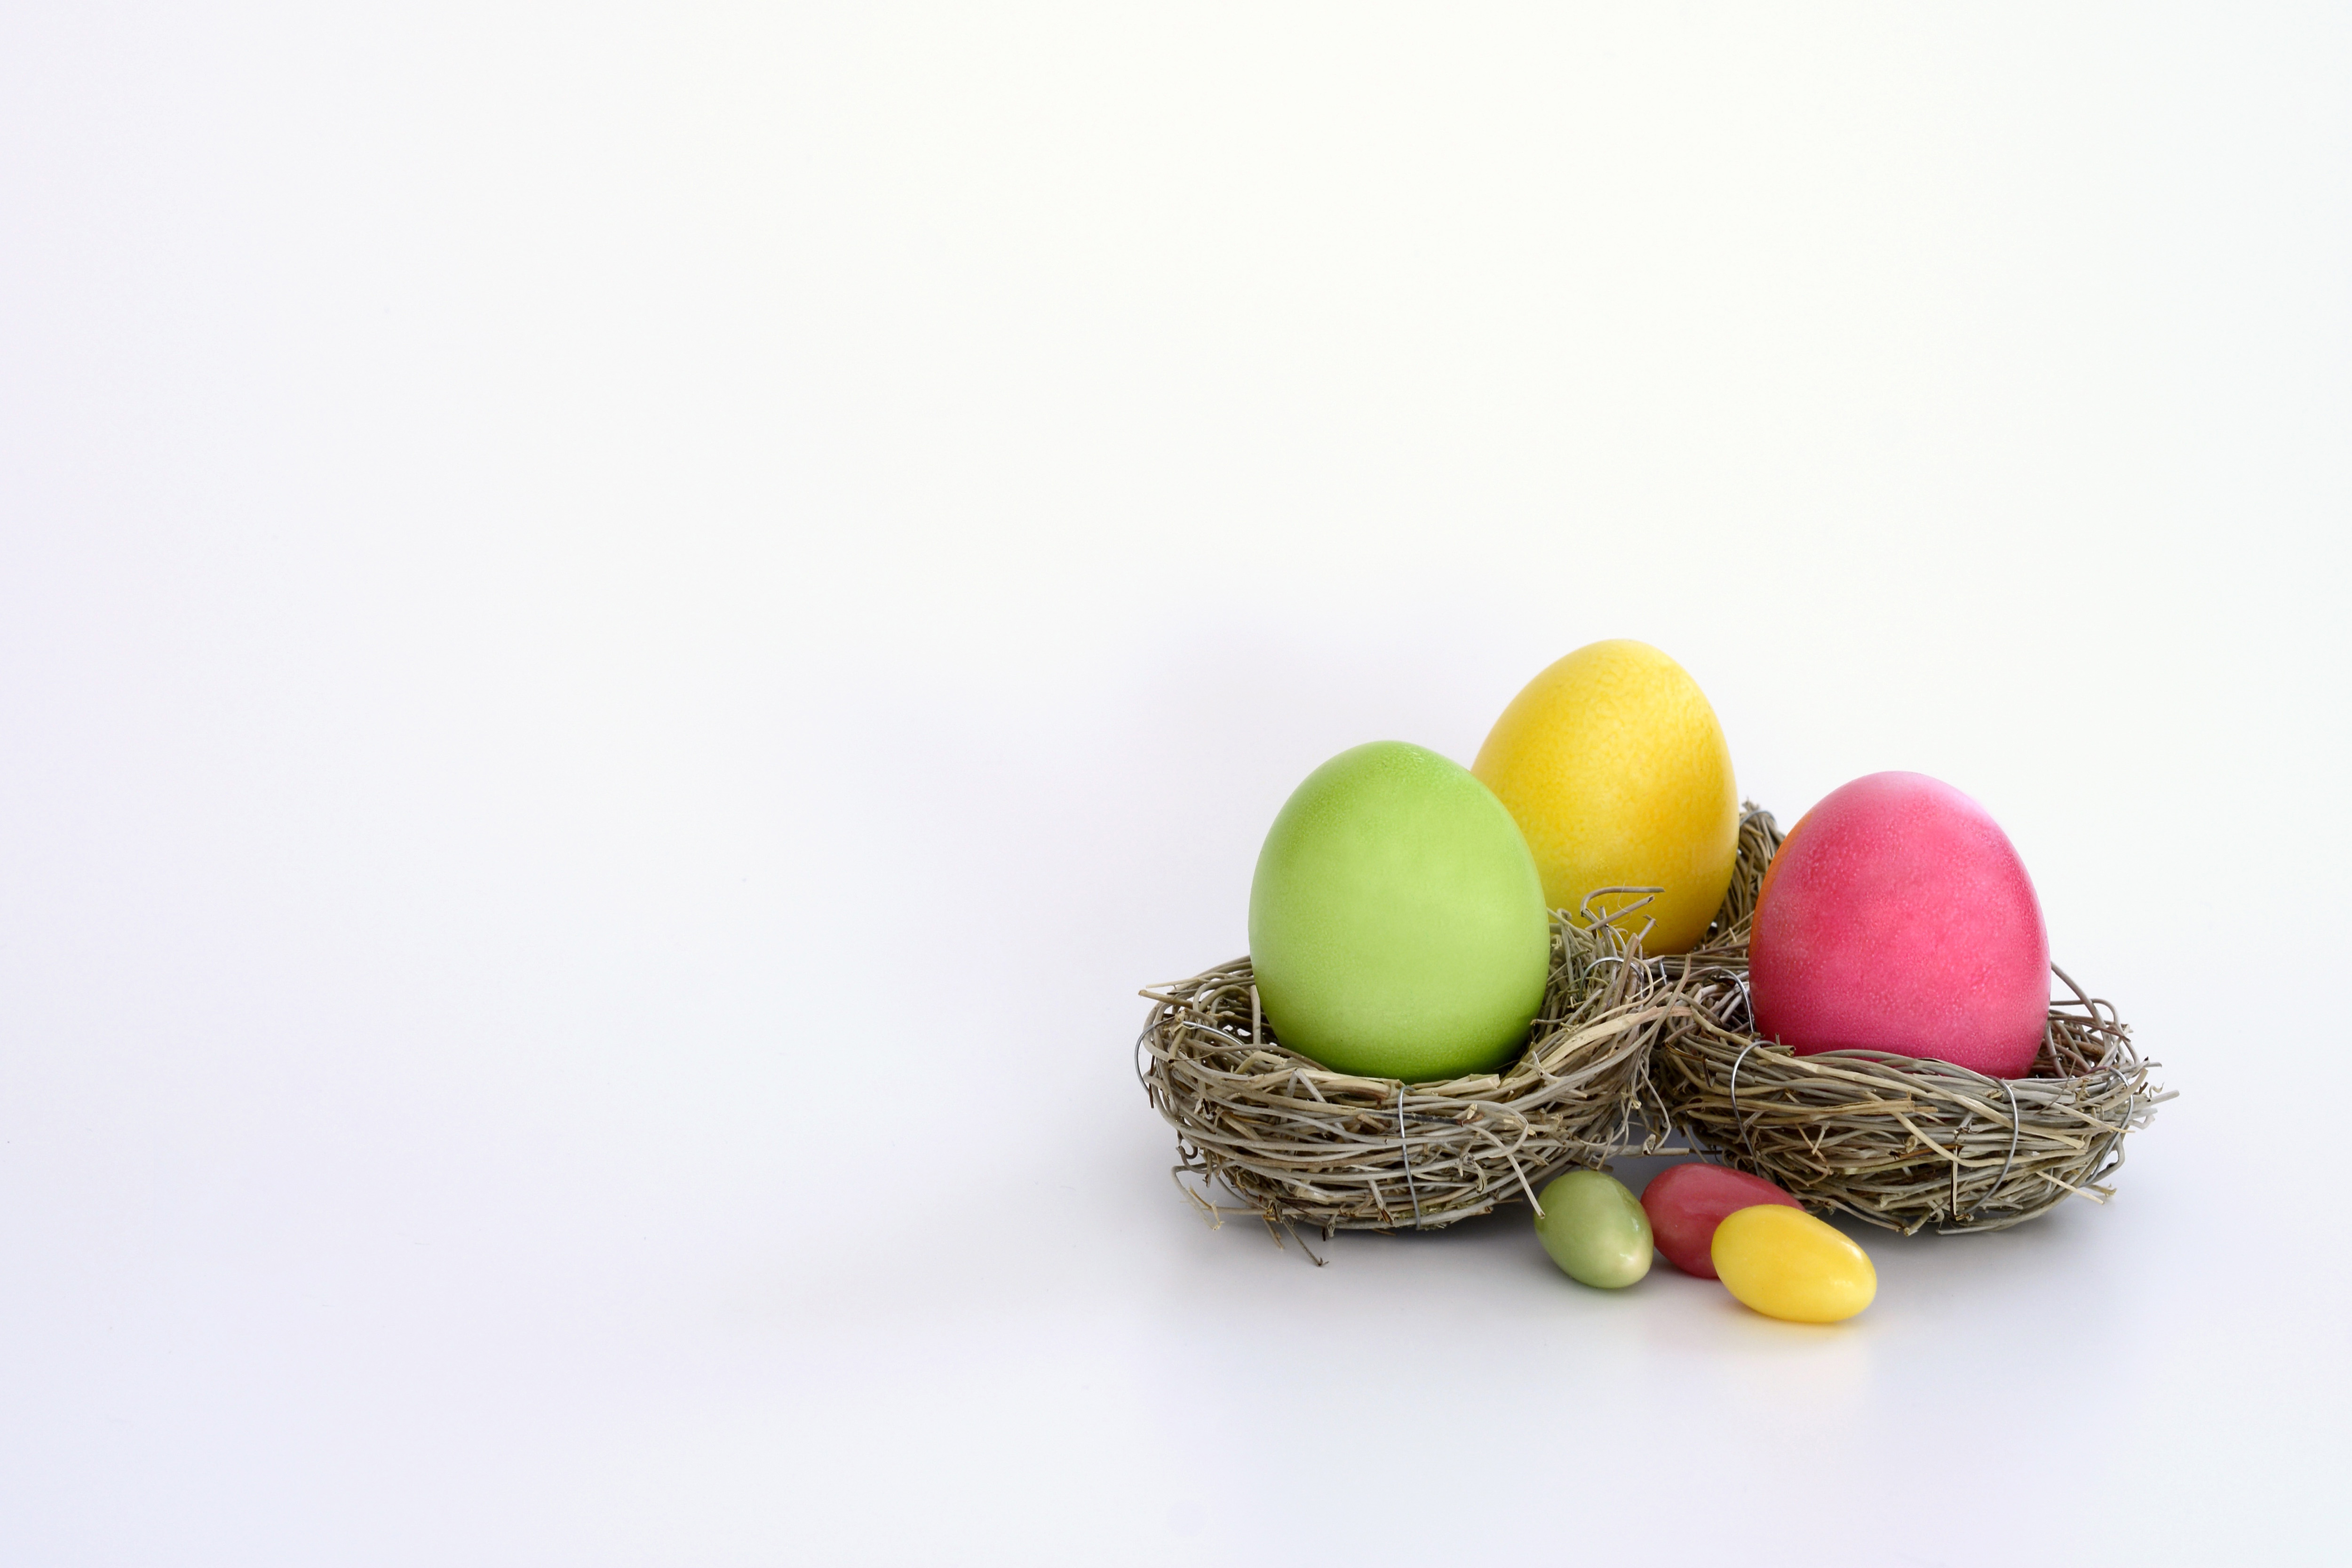
egg, easter egg, bird nest, nest, food, easter, still life photography, plant